2010 Houston Cougars football team

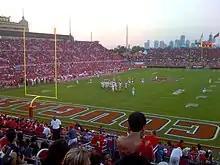
Houston versus Texas State at a sold-out Robertson Stadium

As a season opener, Houston met with Texas State of the Southland Conference (a Division I FCS conference) for the fourth time in history. However, the two teams had not competed against each other in over six decades, with the last game being in 1948. Texas State had been undefeated against Houston, and were led by fourth-year head coach Brad Wright.